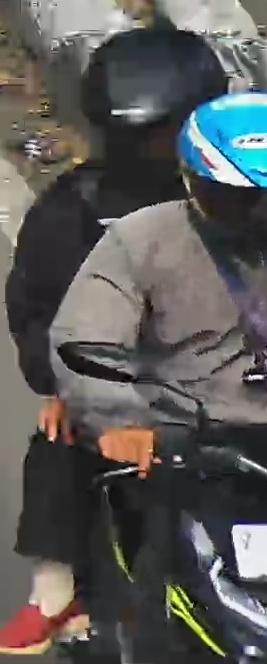
person-with-helmet: 2
person-without-helmet: 0